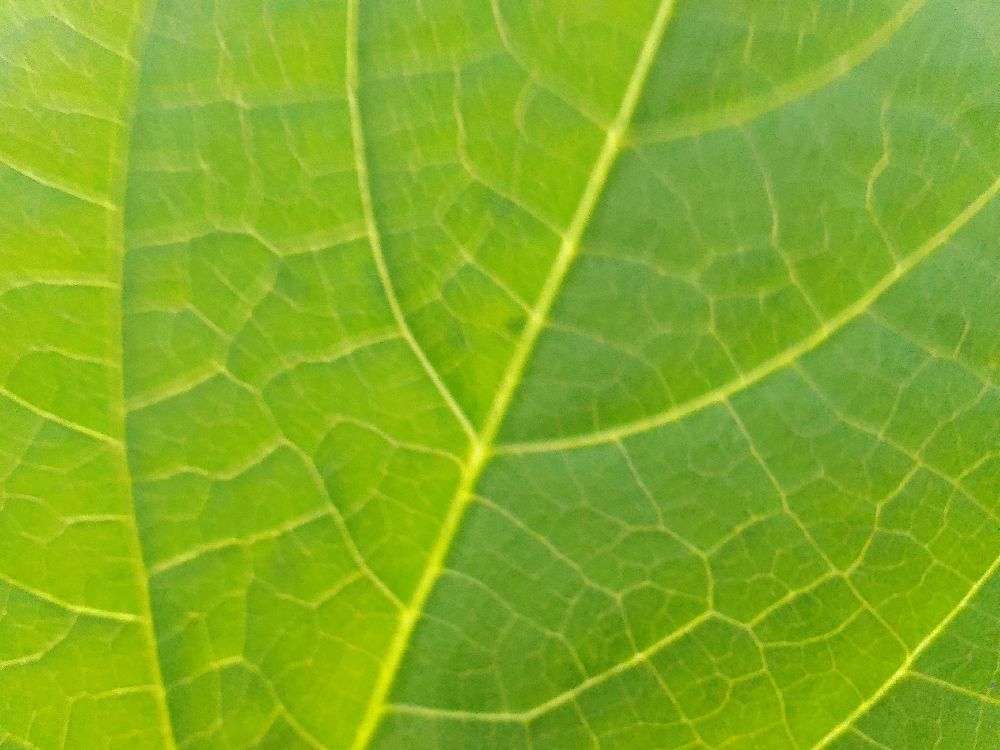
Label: healthy